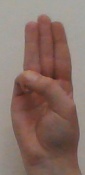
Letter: thaa